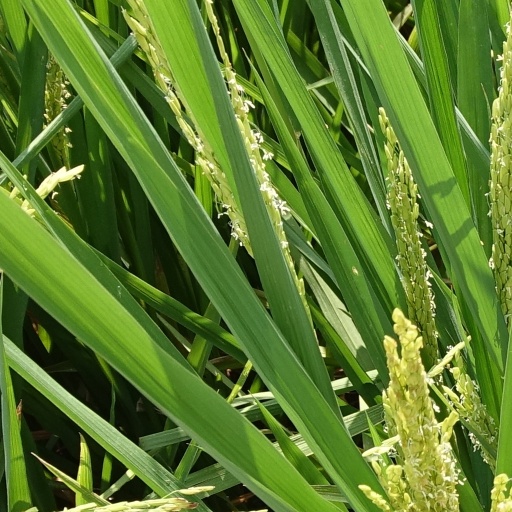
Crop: rice